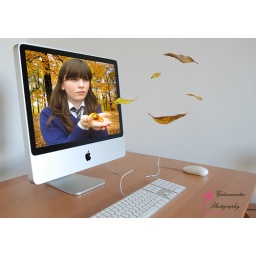
More editing skills. Note: I do not own the picture of the computer and desk or the trees in background.